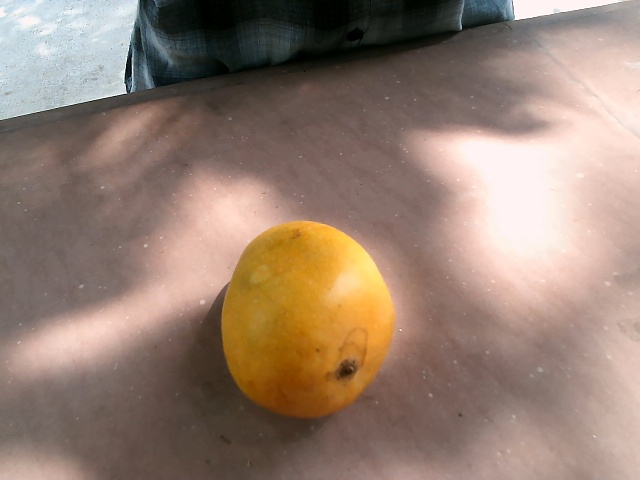
Label: Ripe_Mango